Kevin P. Chilton

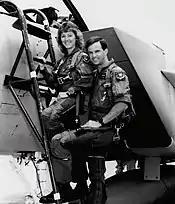

Chilton received his commission from the U.S. Air Force Academy in 1976. After receiving his pilot wings at Williams Air Force Base, Arizona, in 1978, he qualified in the RF-4C Phantom II and was assigned to the 15th Tactical Reconnaissance Squadron at Kadena Air Base, Japan. From 1978 until 1980, he served as a combat-ready pilot and instructor pilot in the RF-4C in Korea, Japan and the Philippines.